Henry IV of Castile

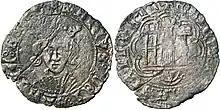
Henry IV cuartillo from the Villalón de Campos mint

However, in 1468, at the age of only 14, Alfonso died, most likely from the plague (although poison and slit throat have been suggested). His will left his crown to his sister, Isabella, who was asked to take her brother's place as the champion of the rebels. Shortly thereafter at the negotiation of Toros de Guisando, in which she and her allies received most of what they desired, Henry agreed to exclude Joanna la Beltraneja from the succession, and to recognize Isabella as his official heir. Though Henry continued to resist this decision when possible, his actions were ineffective, and he remained at peace with Isabella for the rest of his reign. Isabella became Castile's next monarch when he died in 1474.